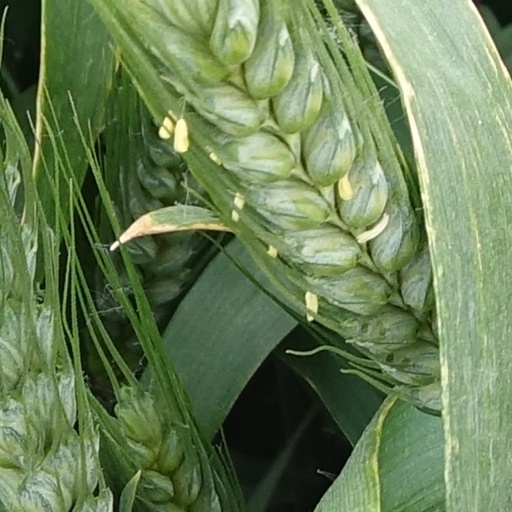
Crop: wheat